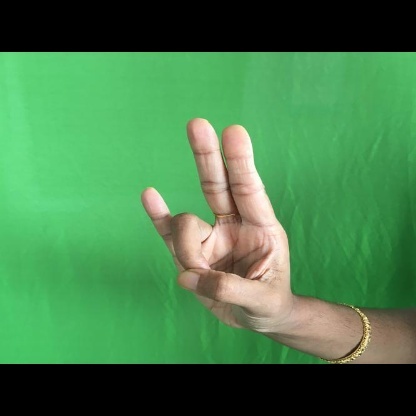
Mudra: Mayura